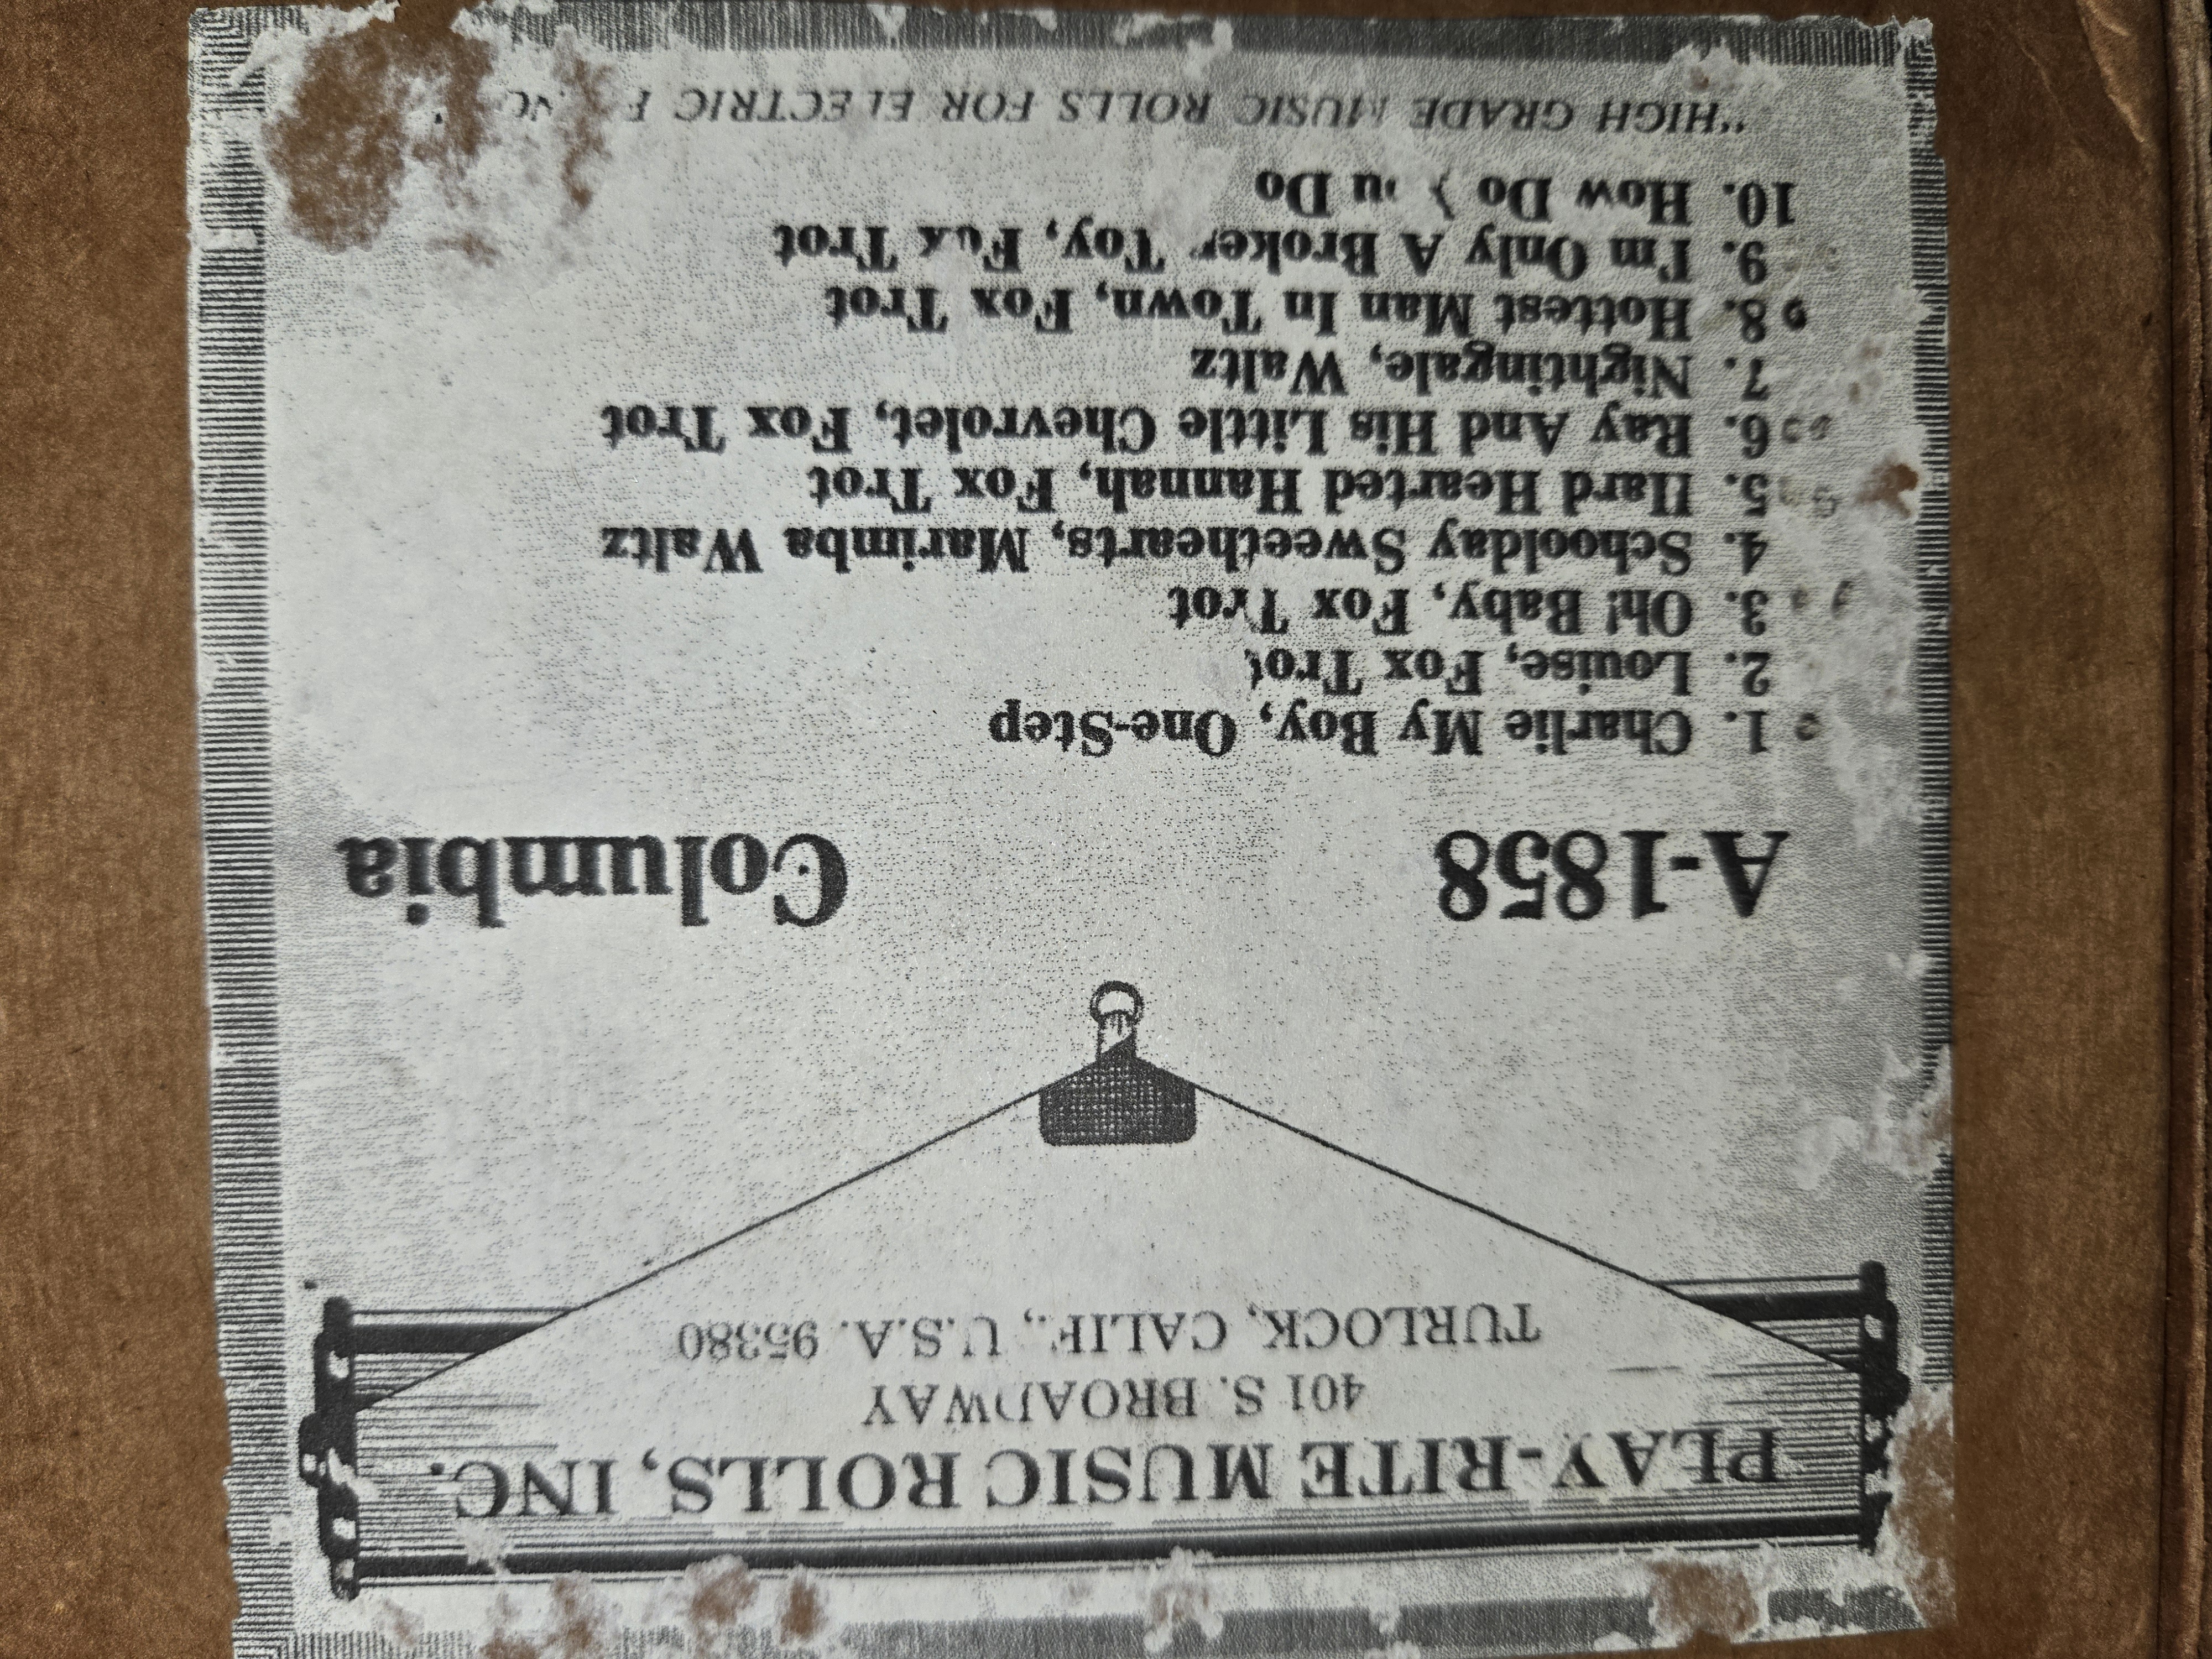
A-Roll A-1858 RECUT Nickelodeon Roll Charlie My Boy
Brand: Play-Rite Music Rolls
See picture for tunes on this roll. Roll appears to be in very good playing condition. Box very good
Category: Arts & Entertainment > Hobbies & Creative Arts > Musical Instrument & Orchestra Accessories > Woodwind Instrument Accessories > Bassoon Accessories > Bassoon Reeds > Filed Reeds